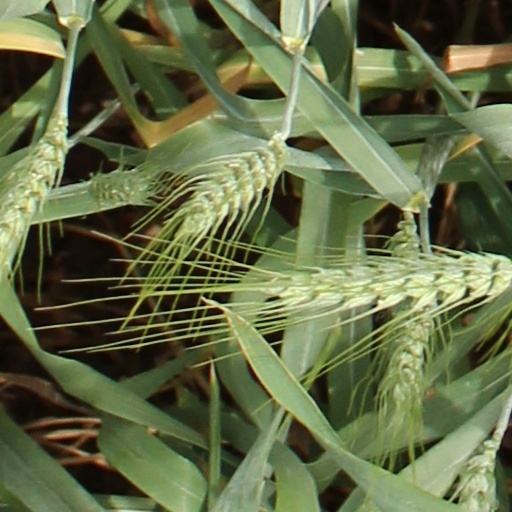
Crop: wheat